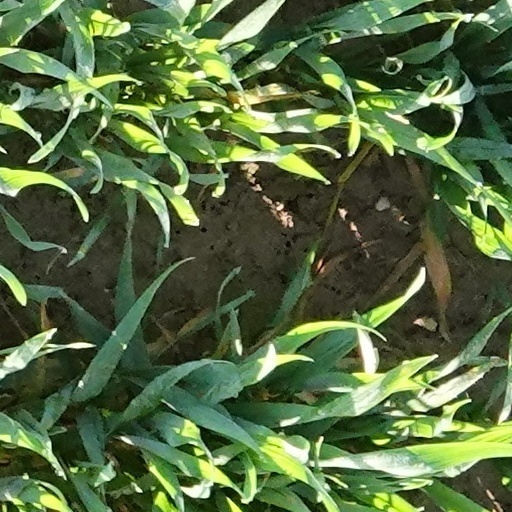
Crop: wheat